Jawaharlal Nehru

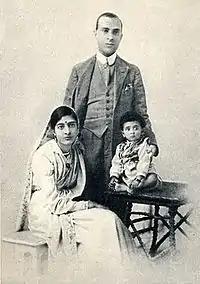
Nehru in 1919 with wife Kamala and daughter Indira

After returning to India in August 1912, Nehru enrolled at the Allahabad High Court and tried to settle down as a barrister. His father was one of the wealthiest barristers in British India, with a monthly income exceeding Rs. 10,000 (£850). Although Nehru was expected to inherit the family's lucrative practice, he had little interest in his profession, and relished neither the practice of law nor the company of lawyers. His involvement in nationalist politics was to gradually replace his legal practice. In 1945-46, he was a member of the INA Defence Committee during the INA Trials, putting on a barrister's gown and appearing in court after over twenty-five years.